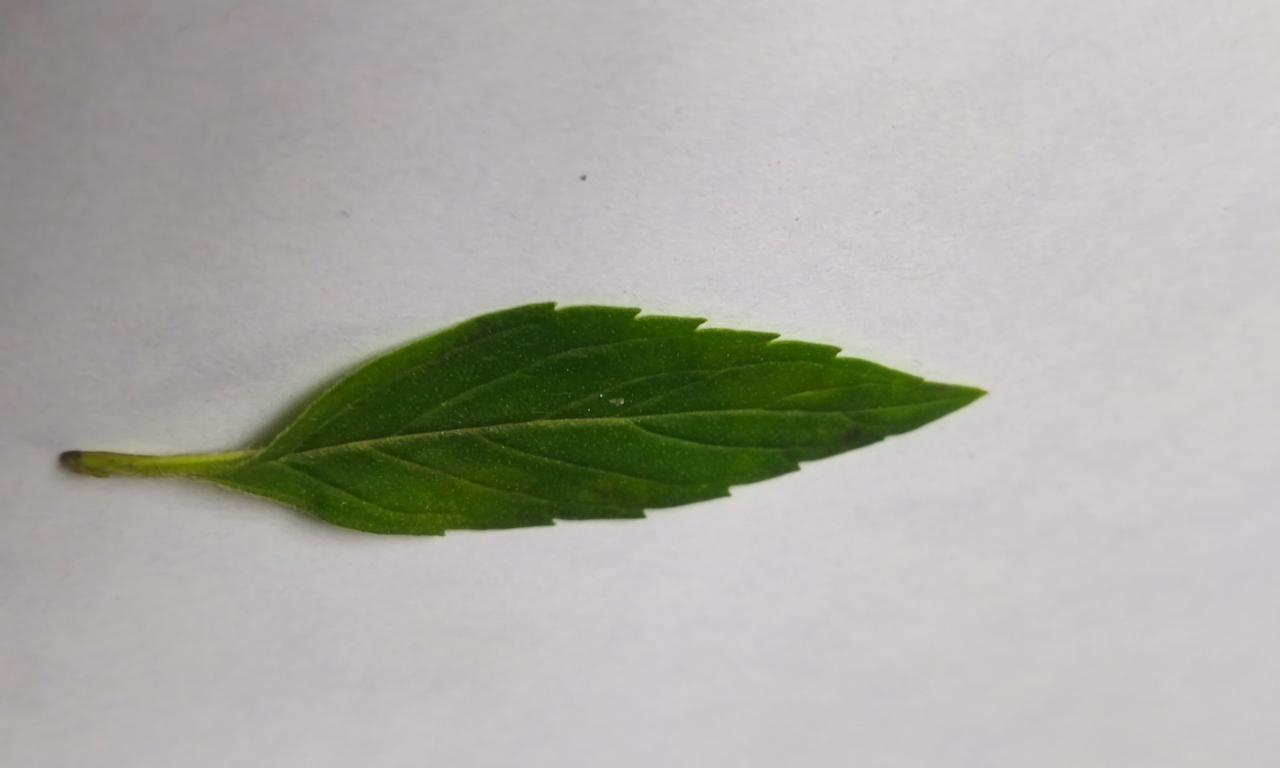
Label: Fresh